I-400-class submarine

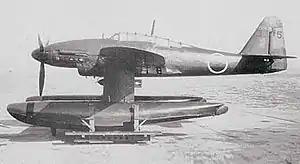
The Aichi M6A "Seiran"

The hangar of the "I-400"s was originally designed to hold two aircraft. In 1943, however, Commander Yasuo Fujimori, Submarine Staff Officer of the Naval General Staff, requested it be enlarged. This was deemed feasible and, as remodelled, "I-400"s could stow up to three Aichi M6A "Seiran" floatplanes.